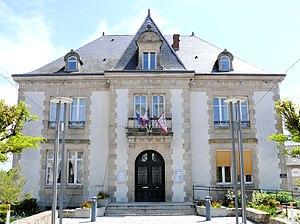
Mairie d'Ambazac
Ambazac est une commune française située dans le département de la Haute-Vienne en région Nouvelle-Aquitaine.